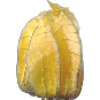
Label: Physalis with Husk 1